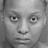
Emotion: neutral